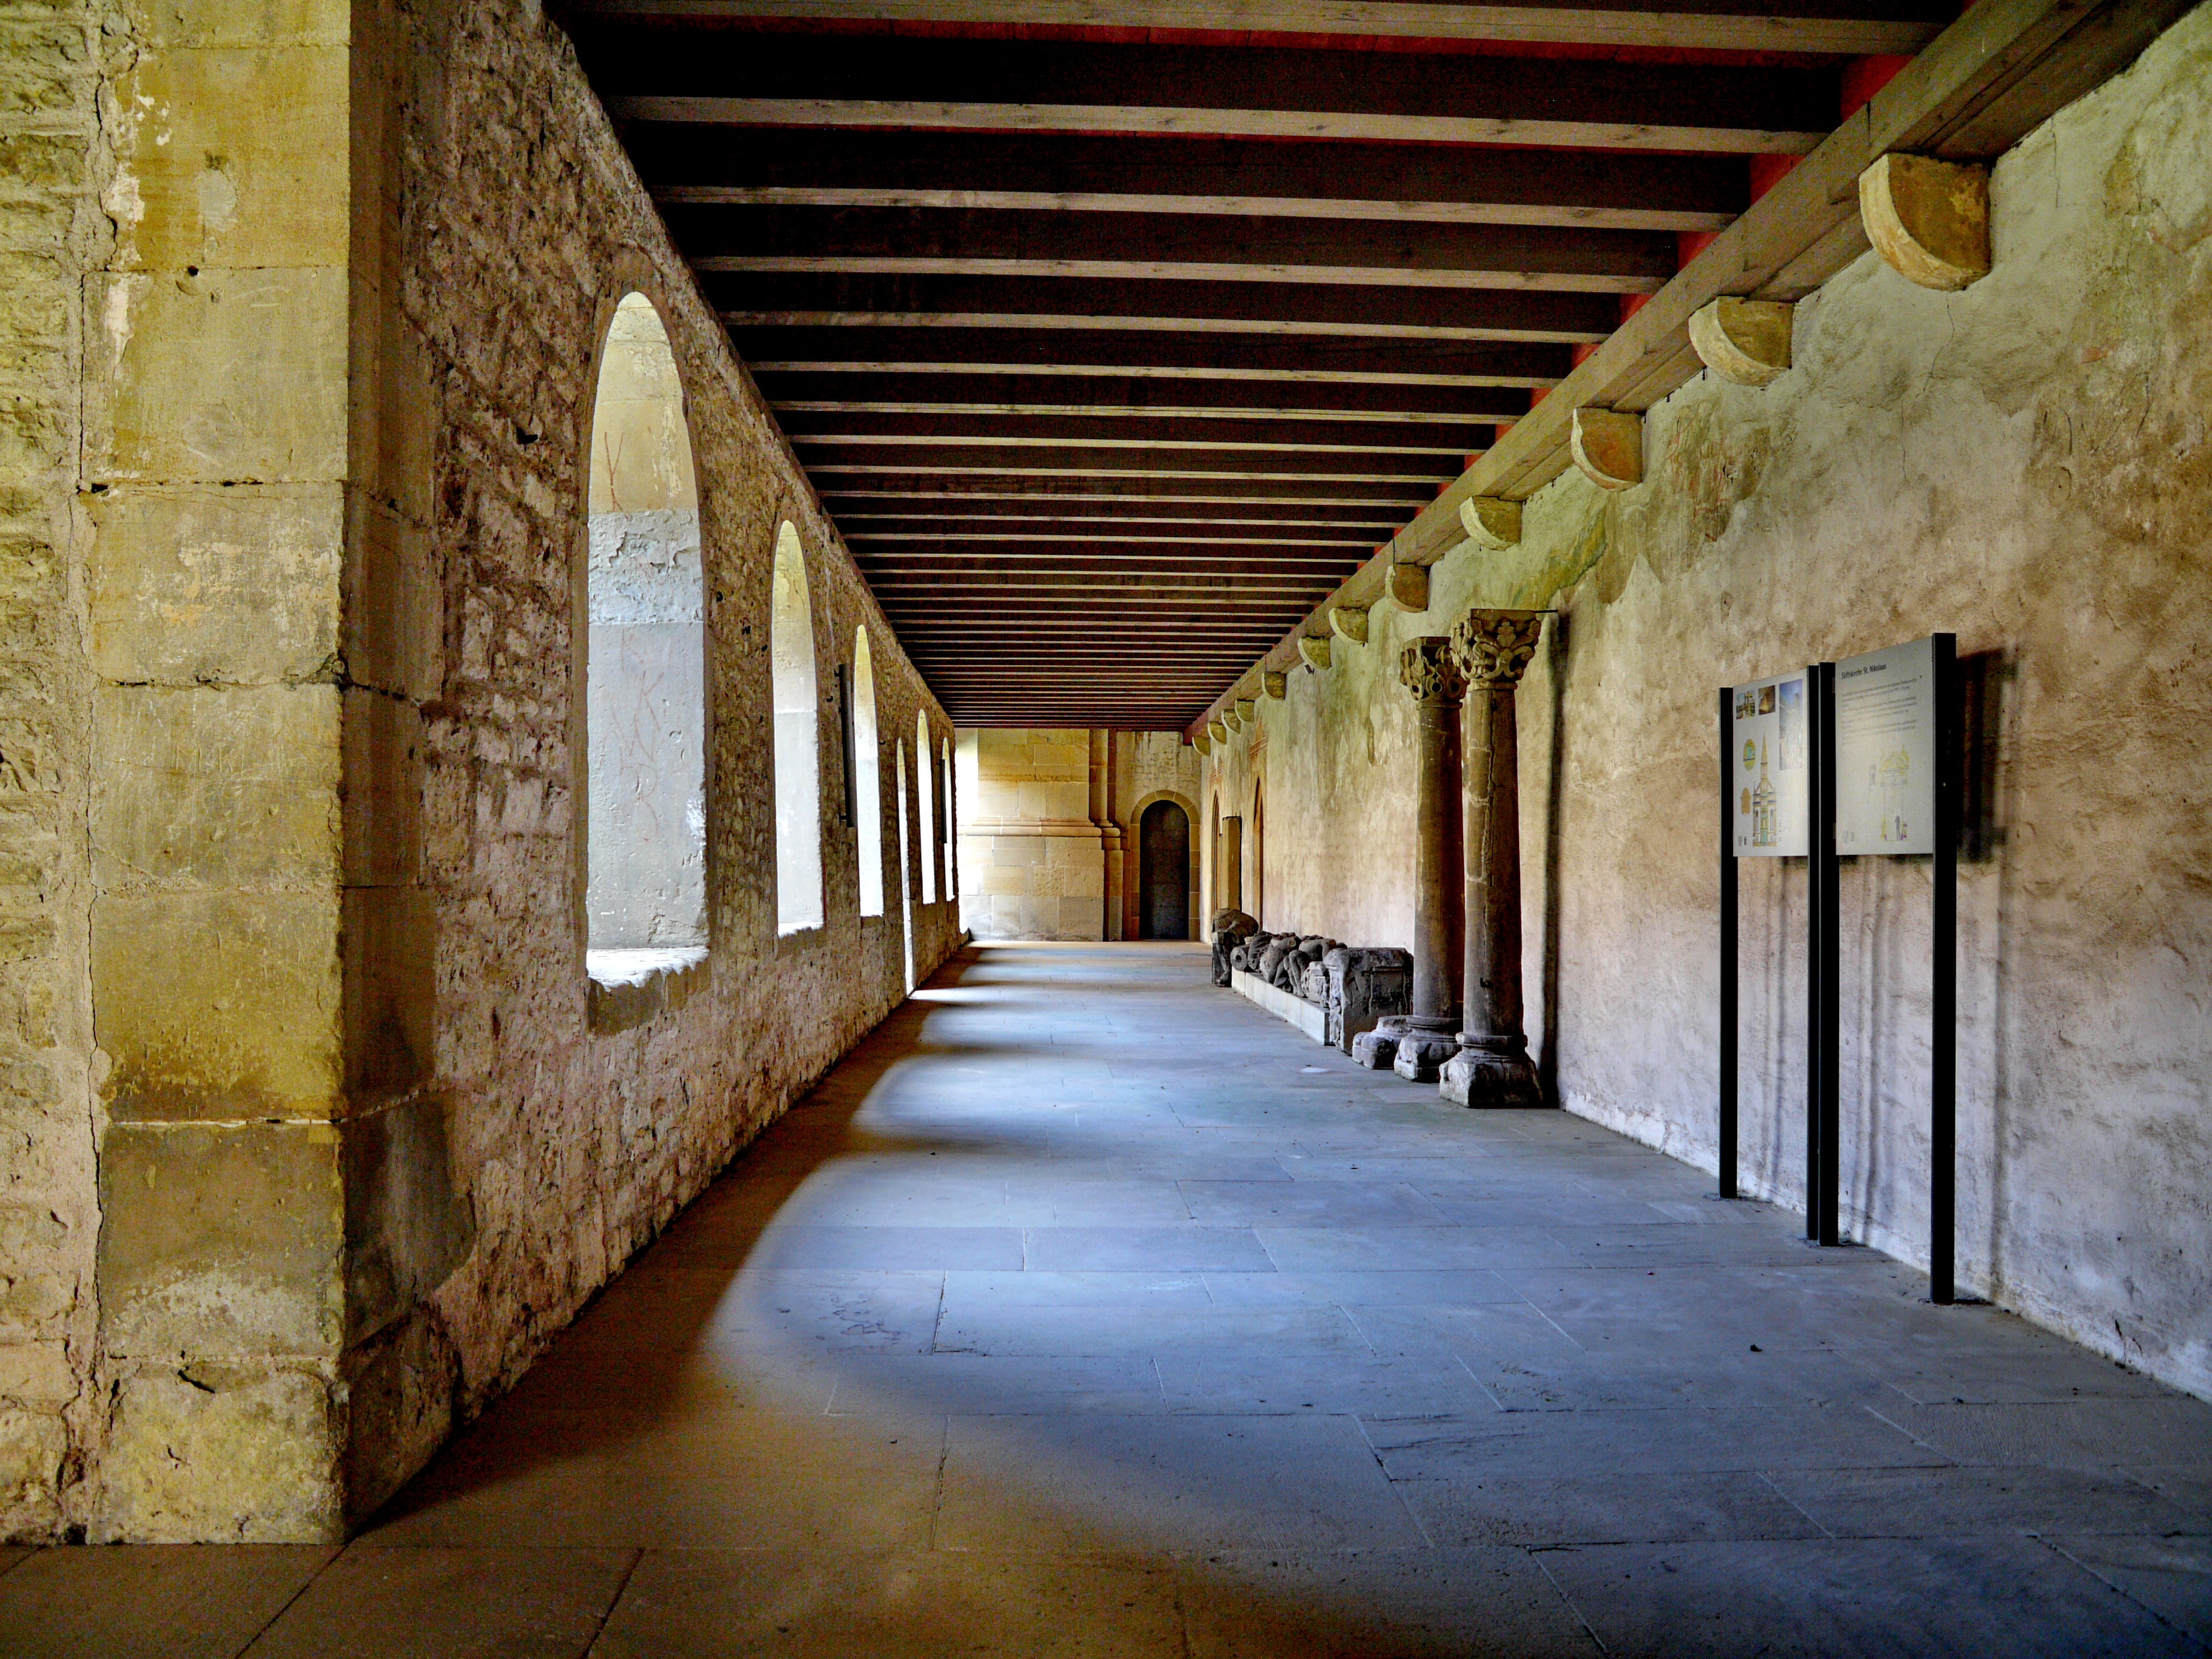
architecture, wood, house, alley, wall, arch, interior design, monastery, cloister, estate, urban area, ancient history, comburg, schwabisch hall